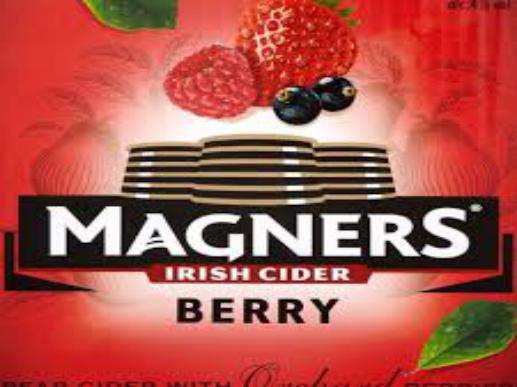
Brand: Magners Irish
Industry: Food